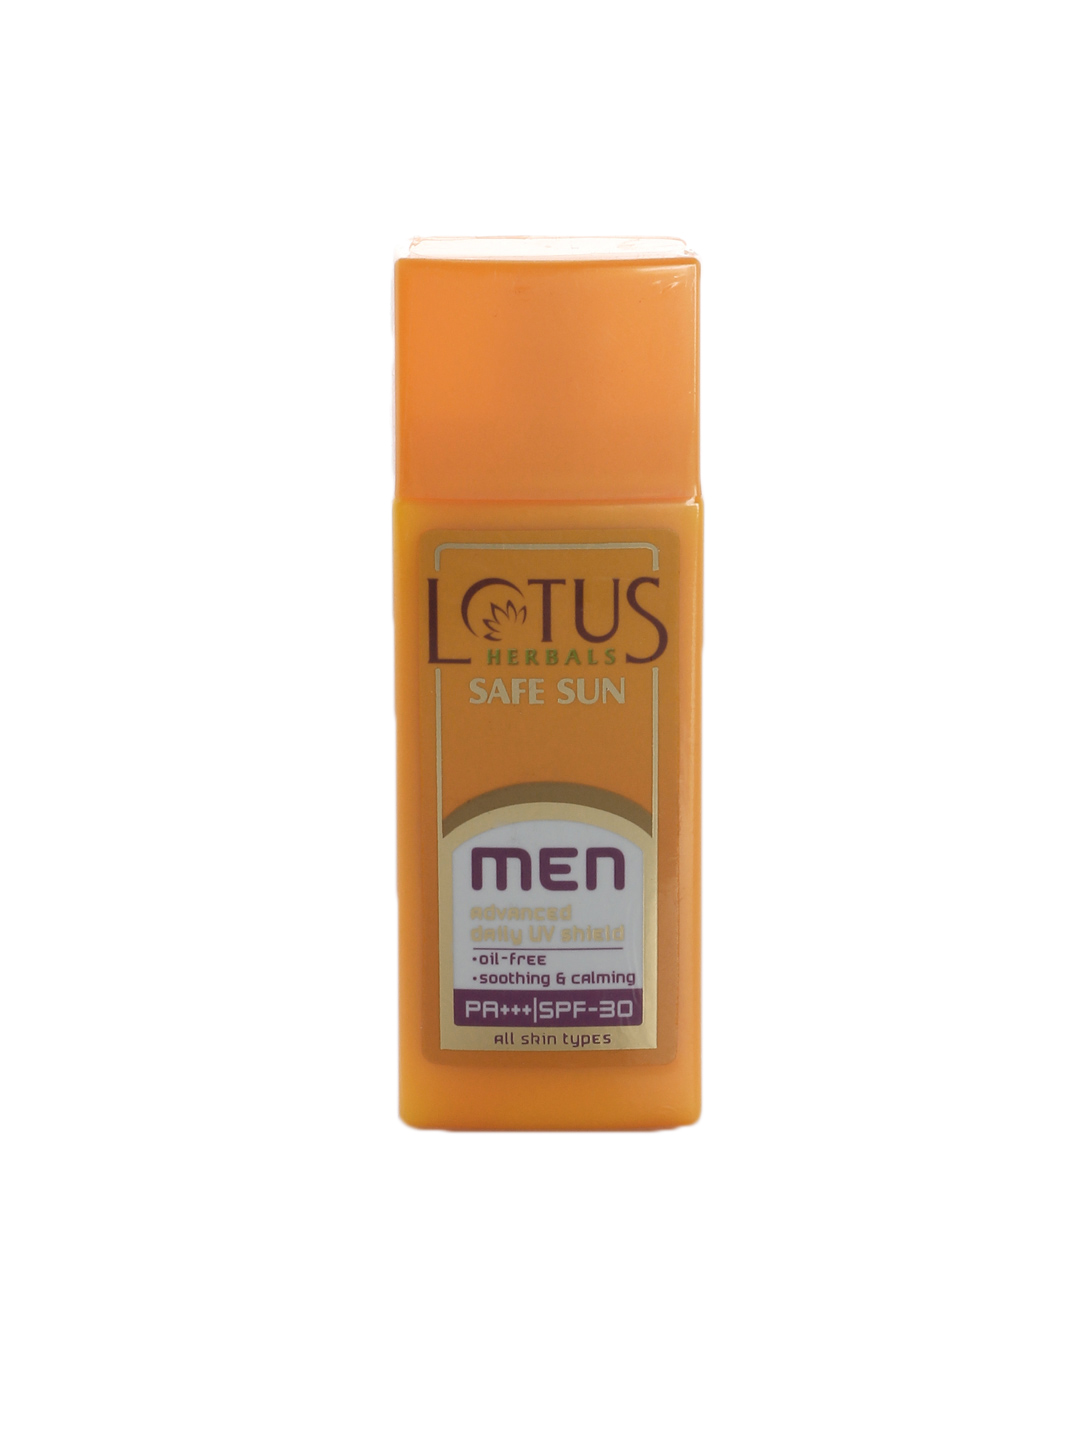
Lotus Herbals Safe Sun Sunscreen for Men
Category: Personal Care / Skin Care / Sunscreen
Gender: Men
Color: White
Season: Spring 2017
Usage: NA